Sexual violence in Haiti

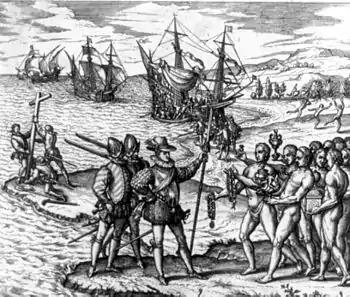
The natives of the island initially approached Columbus and his soldiers with friendliness and generosity.

Sexual violence on the part of Christopher Columbus's soldiers began almost immediately upon their landing on the island. When he established a fortress and left for Spain in 1493, Spanish soldiers he left behind sexually abused the native Taino women and girls. In some cases they held native women and girls as sex slaves. Spanish missionary Bartolomé de las Casas spoke out against the brutality of the Spaniards in a campaign against the enslavement of the Tainos. He quoted one Taino cacique (tribal chief) who said of the Spaniards, "They speak to us of an immortal soul and of their eternal rewards and punishments, and yet they rob our belongings, seduce our women, violate our daughters." In a 1500 letter Columbus wrote of the slave trade in Hispaniola, "…there are plenty of dealers who go about looking for girls; those from nine to ten are now in demand."